Frankenstein (1931 film)

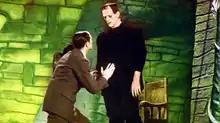
Colin Clive and Karloff in colorized photograph from "Frankenstein" (1931).

The scene in which the Monster throws Maria, the little girl, into the lake and accidentally drowns her has long been controversial. Upon its original 1931 release, the second part of this scene was cut by state censorship boards in Massachusetts, Pennsylvania and New York. Those states also objected to a line they considered blasphemous that occurred during Frankenstein's exuberance when he first learns that his creature is alive. The original relevant passage was: